67th Tony Awards

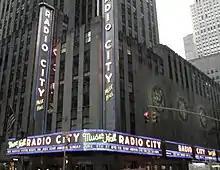

The 67th Annual Tony Awards were held June 9, 2013, to recognize achievement in Broadway productions during the 2012–13 season. The ceremony returned to Radio City Music Hall in New York City, after two years at Beacon Theatre, and was broadcast live on CBS television. Neil Patrick Harris hosted for the third consecutive year, his fourth time as host. Awards in four of the eight acting categories, (Best Actress in a Play, Best Actor in a Musical, Best Actress in a Musical, Best Featured Actor in a Play) were given to African-American performers. Furthermore, it is the second time in Tony history that both directing prizes went to women. Garry Hynes and Julie Taymor had previously won in 1998. "Kinky Boots" had a season best 13 nominations and 6 awards. Cyndi Lauper, composer of the score for "Kinky Boots", is the first solo female winner for Best Original Score.